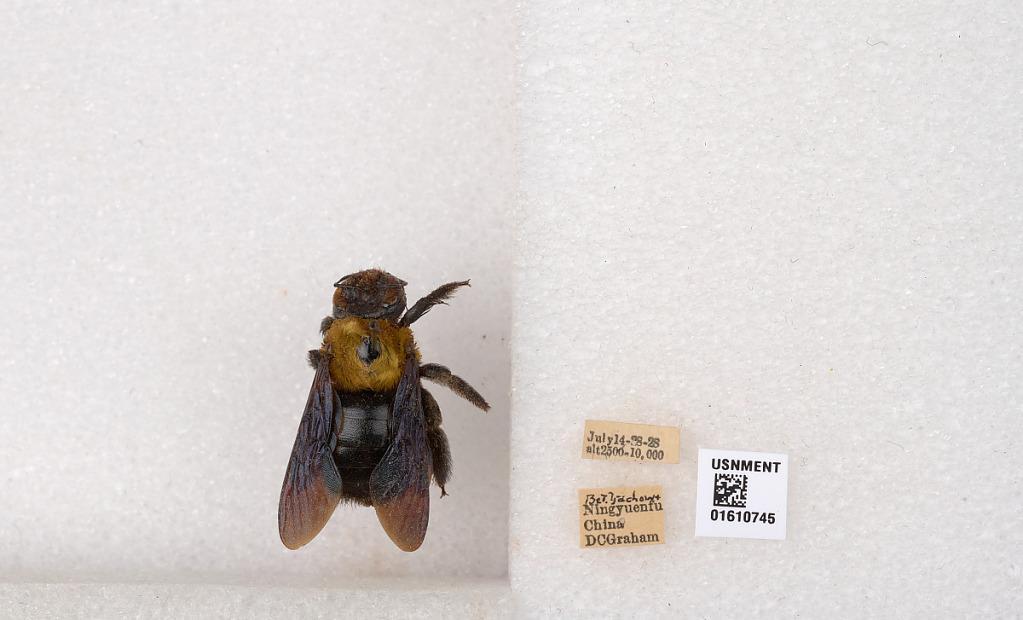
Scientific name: Xylocopa (Alloxylocopa) appendiculata appendiculata Smith
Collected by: D. Graham
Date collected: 1928-7-14
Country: China
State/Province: Sichuan
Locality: Between Yucheng & Xichang